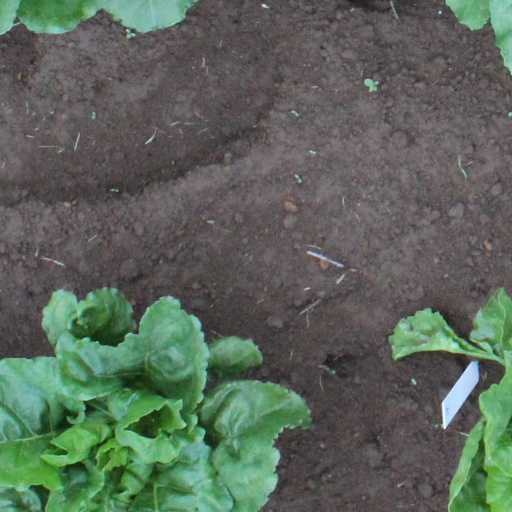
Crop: sugar beet